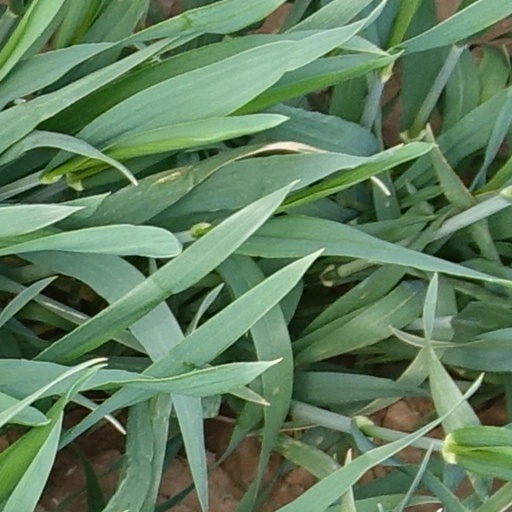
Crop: wheat